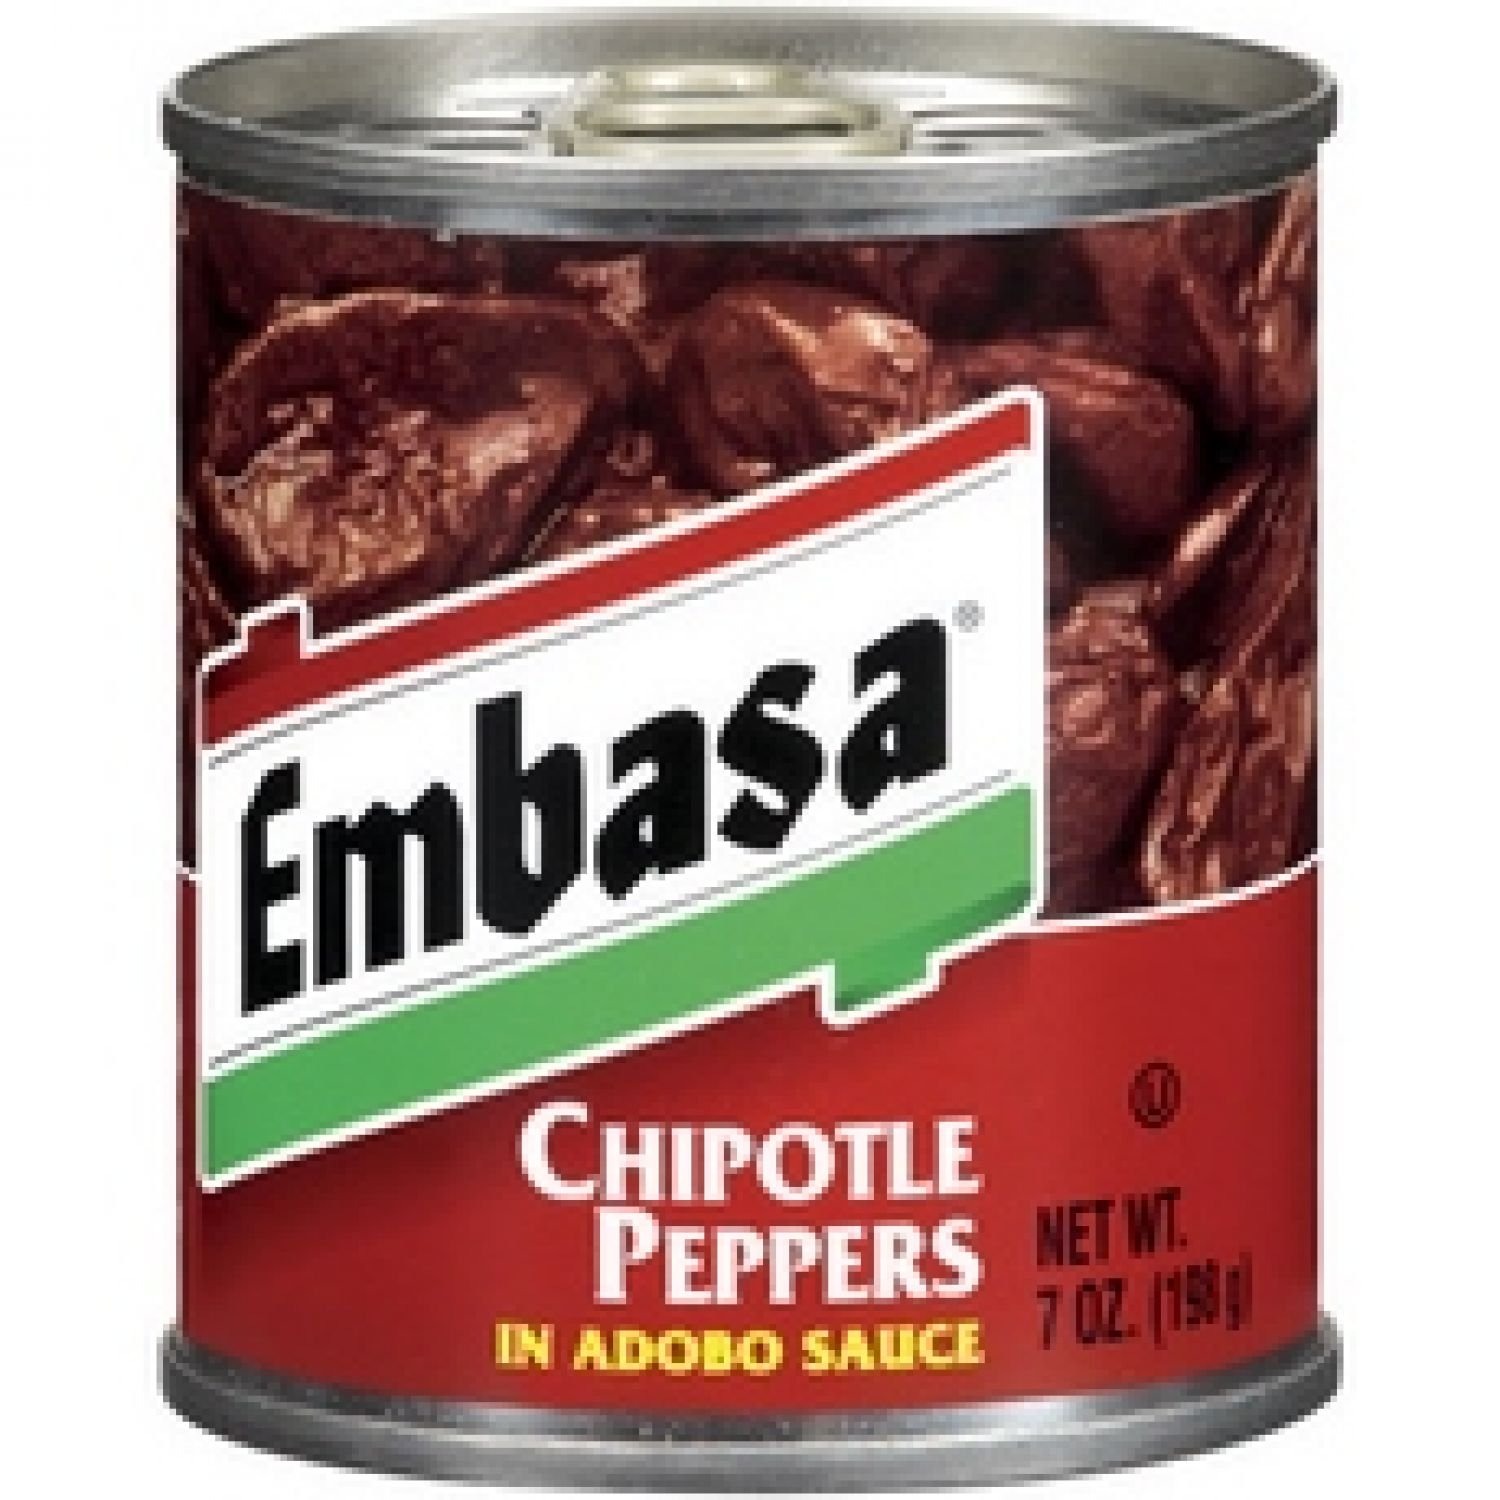
Item Name: Embasa Pepper Chipotle 12 Oz
Bullet Point: Enjoy Embasa Chipotle Peppers In Adobo Sauce. Chipotle Peppers Are A Smoked Red Jalapeno Peppers In Spices, Vinegar, Tomato Sauce And Ancho Chiles. A Chipotle Chile Is A Red Jalapeno Chile, Ripened, Dried, And Smoked Through A Special Process. Derived From The Aztec Word Meaning Smoke, Jalapenos Are Placed Over Huge Pits And Smoke Is Blown Through Tunnels Running Underground. Chipotle Characteristics A Unique Warm Heat And Smokey Flavor, Chipotles Are Packed In A Red Adobo Sauce Made From A
Product Description: Enjoy Embasa Chipotle Peppers In Adobo Sauce. Chipotle Peppers Are A Smoked Red Jalapeno Peppers In Spices, Vinegar, Tomato Sauce And Ancho Chiles. A Chipotle Chile Is A Red Jalapeno Chile, Ripened, Dried, And Smoked Through A Special Process. Derived From The Aztec Word Meaning Smoke, Jalapenos Are Placed Over Huge Pits And Smoke Is Blown Through Tunnels Running Underground. Chipotle Characteristics A Unique Warm Heat And Smokey Flavor, Chipotles Are Packed In A Red Adobo Sauce Made From A Lightly Seasoned Tomato Broth. Embasa Chipotles Are Completely Shielded From All The Elements During Processing To Produce An Exceptional Product. Medium Thick Flesh, With A Subtle Deep Rounded Heat, They Are Excellent In Sauces, Soups, And As A Seasoning For Meats And Stews. (Note: Description is informational only. Please refer to ingredients label on product prior to use and address any health questions to your Health Professional prior to use.<br>
Value: 12.0
Unit: Fl Oz

Price: 16.65